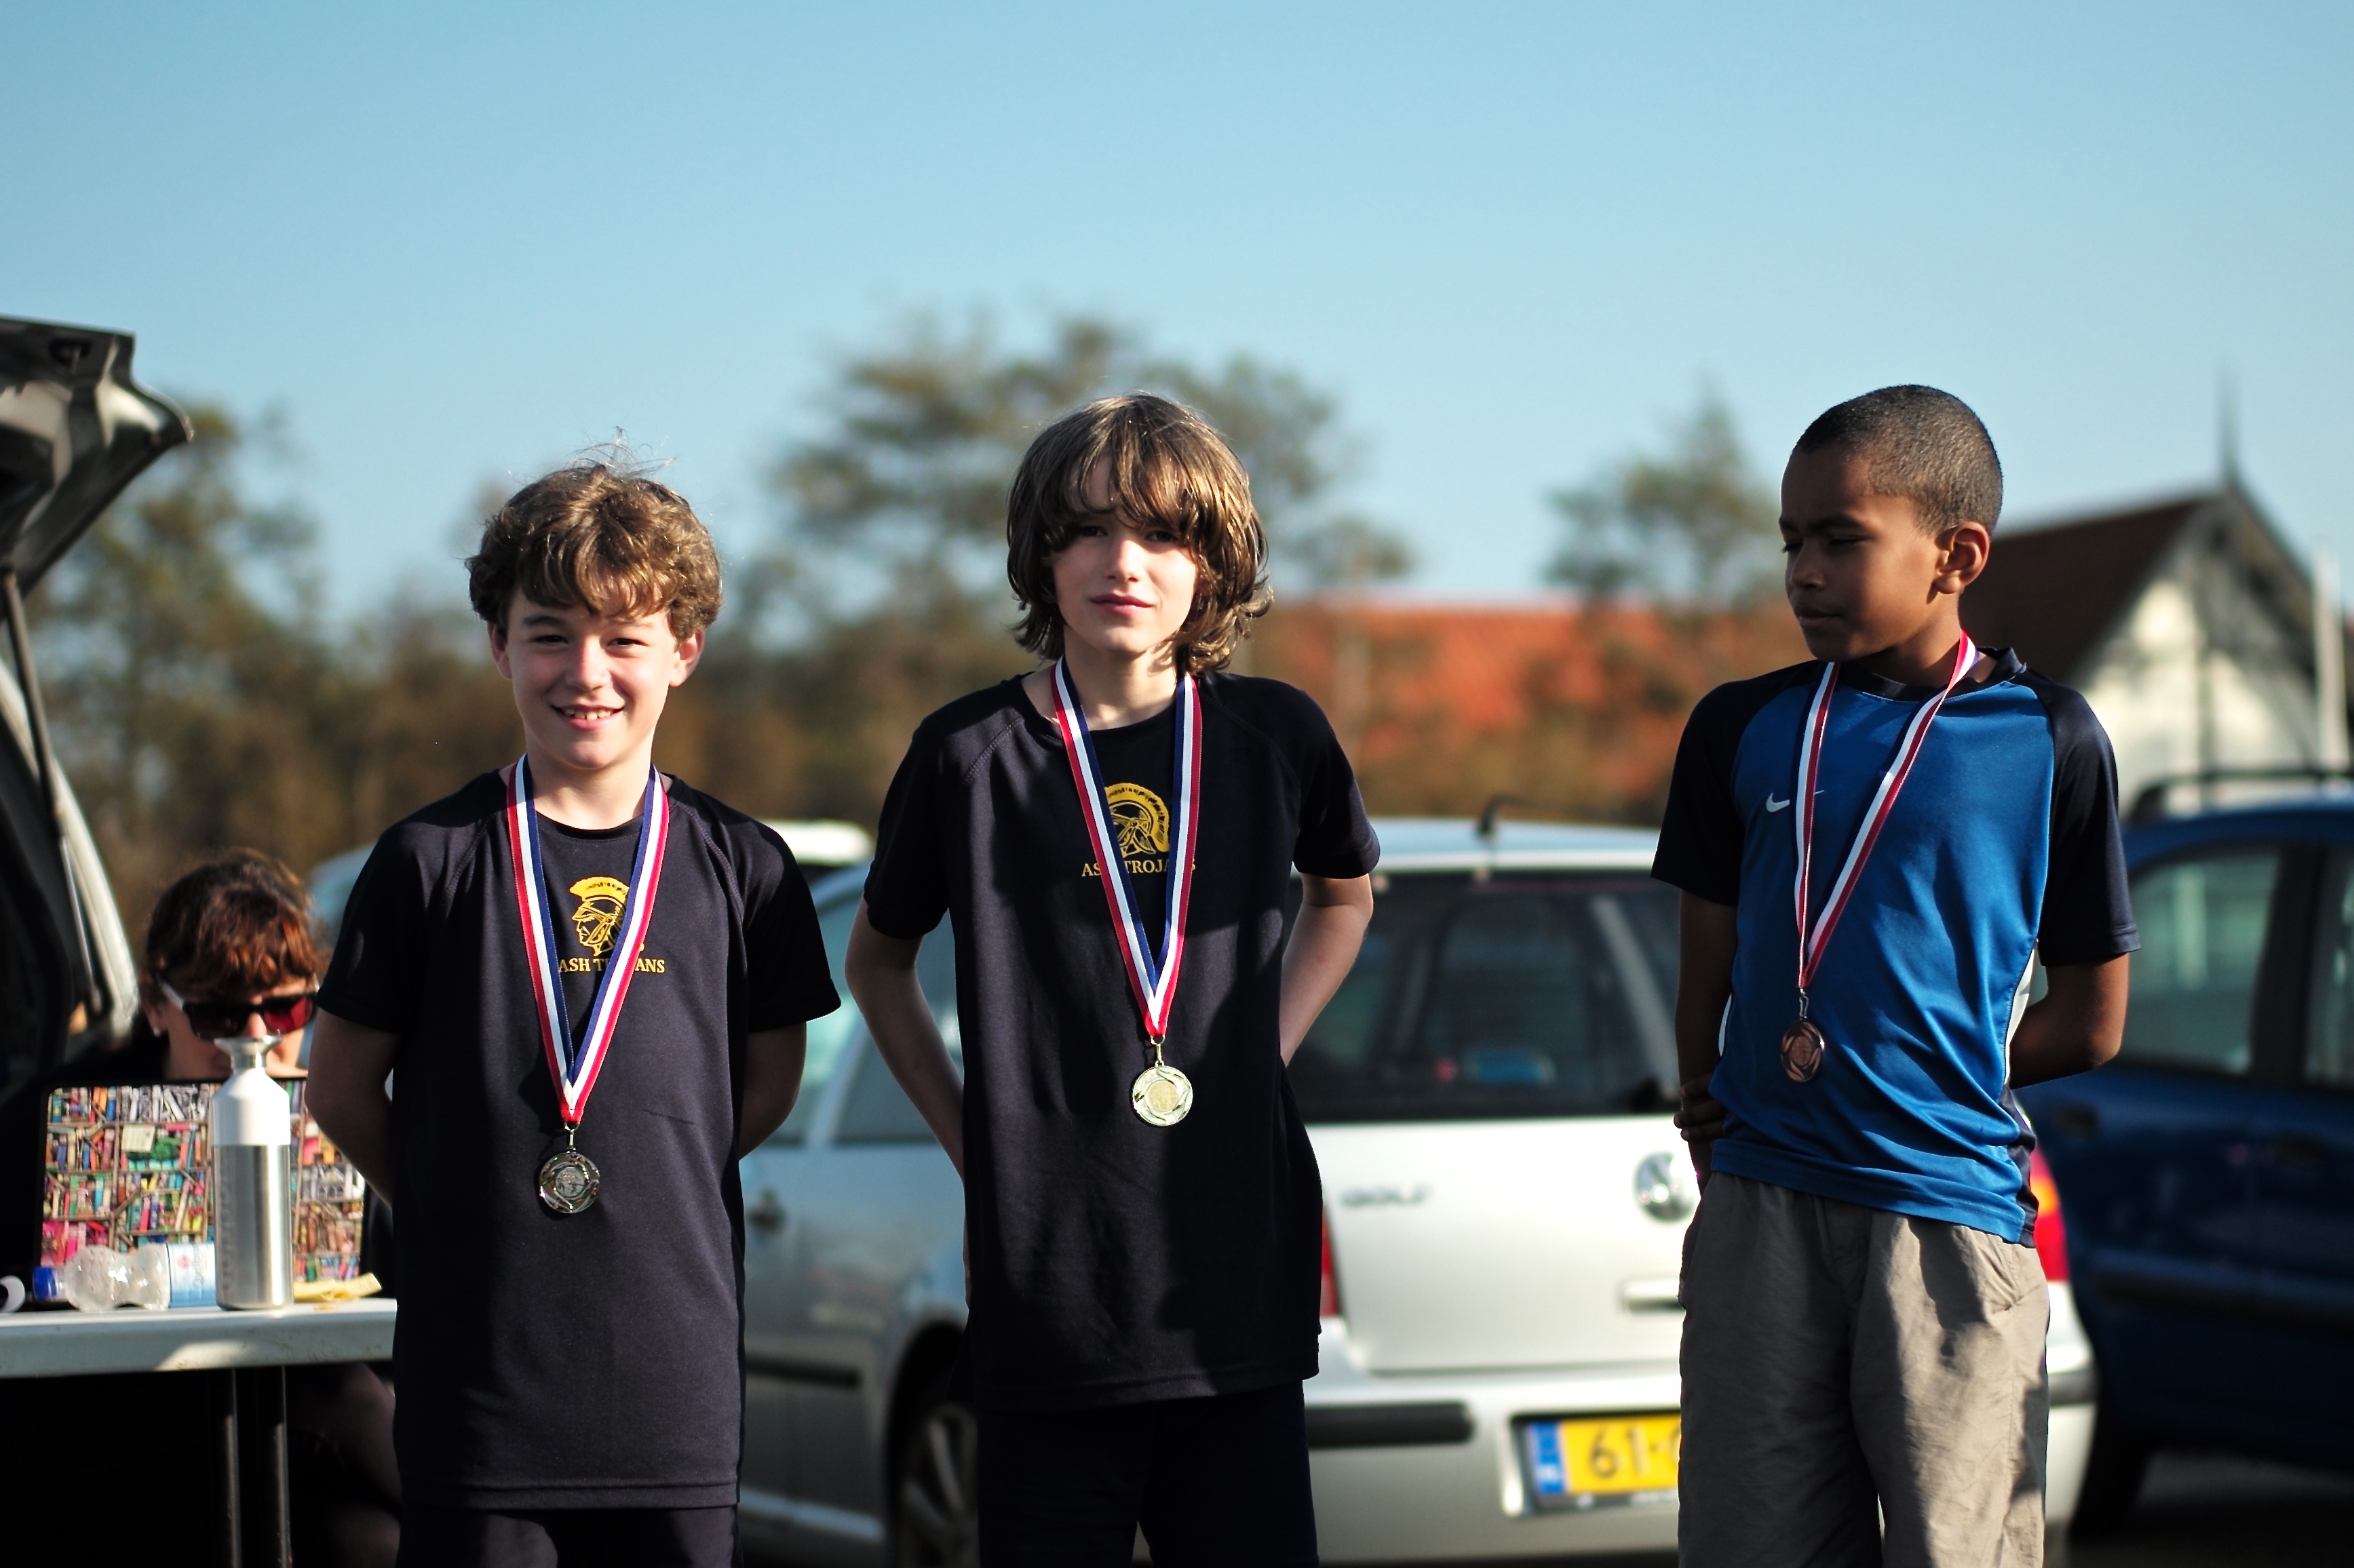
person, girl, sport, lake, boy, running, run, europe, high, runner, ash, crosscountry, race, competition, holland, netherlands, m, school, runners, junior, leica, 240, varsity, athletics, meet, xc, valkenburg